The Titan's Goblet

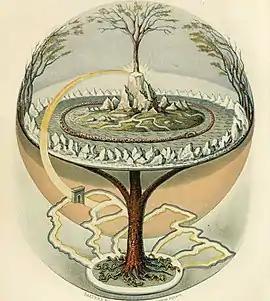
"Yggdrasil, the Mundane Tree," from a plate included in the English translation of the "Prose Edda" by Oluf Olufsen Bagge (1847)

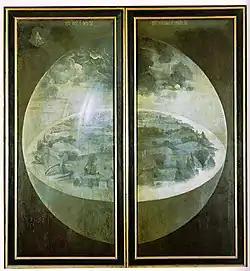
The exterior panels of Hieronymus Bosch's "The Garden of Earthly Delights"

The Titan's Goblet is an oil painting by the English-born American landscape artist Thomas Cole. Painted in 1833, it is perhaps the most enigmatic of Cole's allegorical or imaginary landscape scenes. It is a work that "defies full explanation", according to the Metropolitan Museum of Art. "The Titan's Goblet" has been called a "picture within a picture" and a "landscape within a landscape": the goblet stands on conventional terrain, but its inhabitants live along its rim in a world all their own. Vegetation covers the entire brim, broken only by two tiny buildings, a Greek temple and an Italian palace. The vast waters are dotted with sailing vessels. Where the water spills upon the ground below, grass and a more rudimentary civilization spring up.